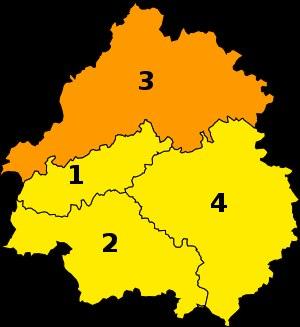
Les élections législatives françaises de 2017 se tiennent les 11 et 18 juin 2017.